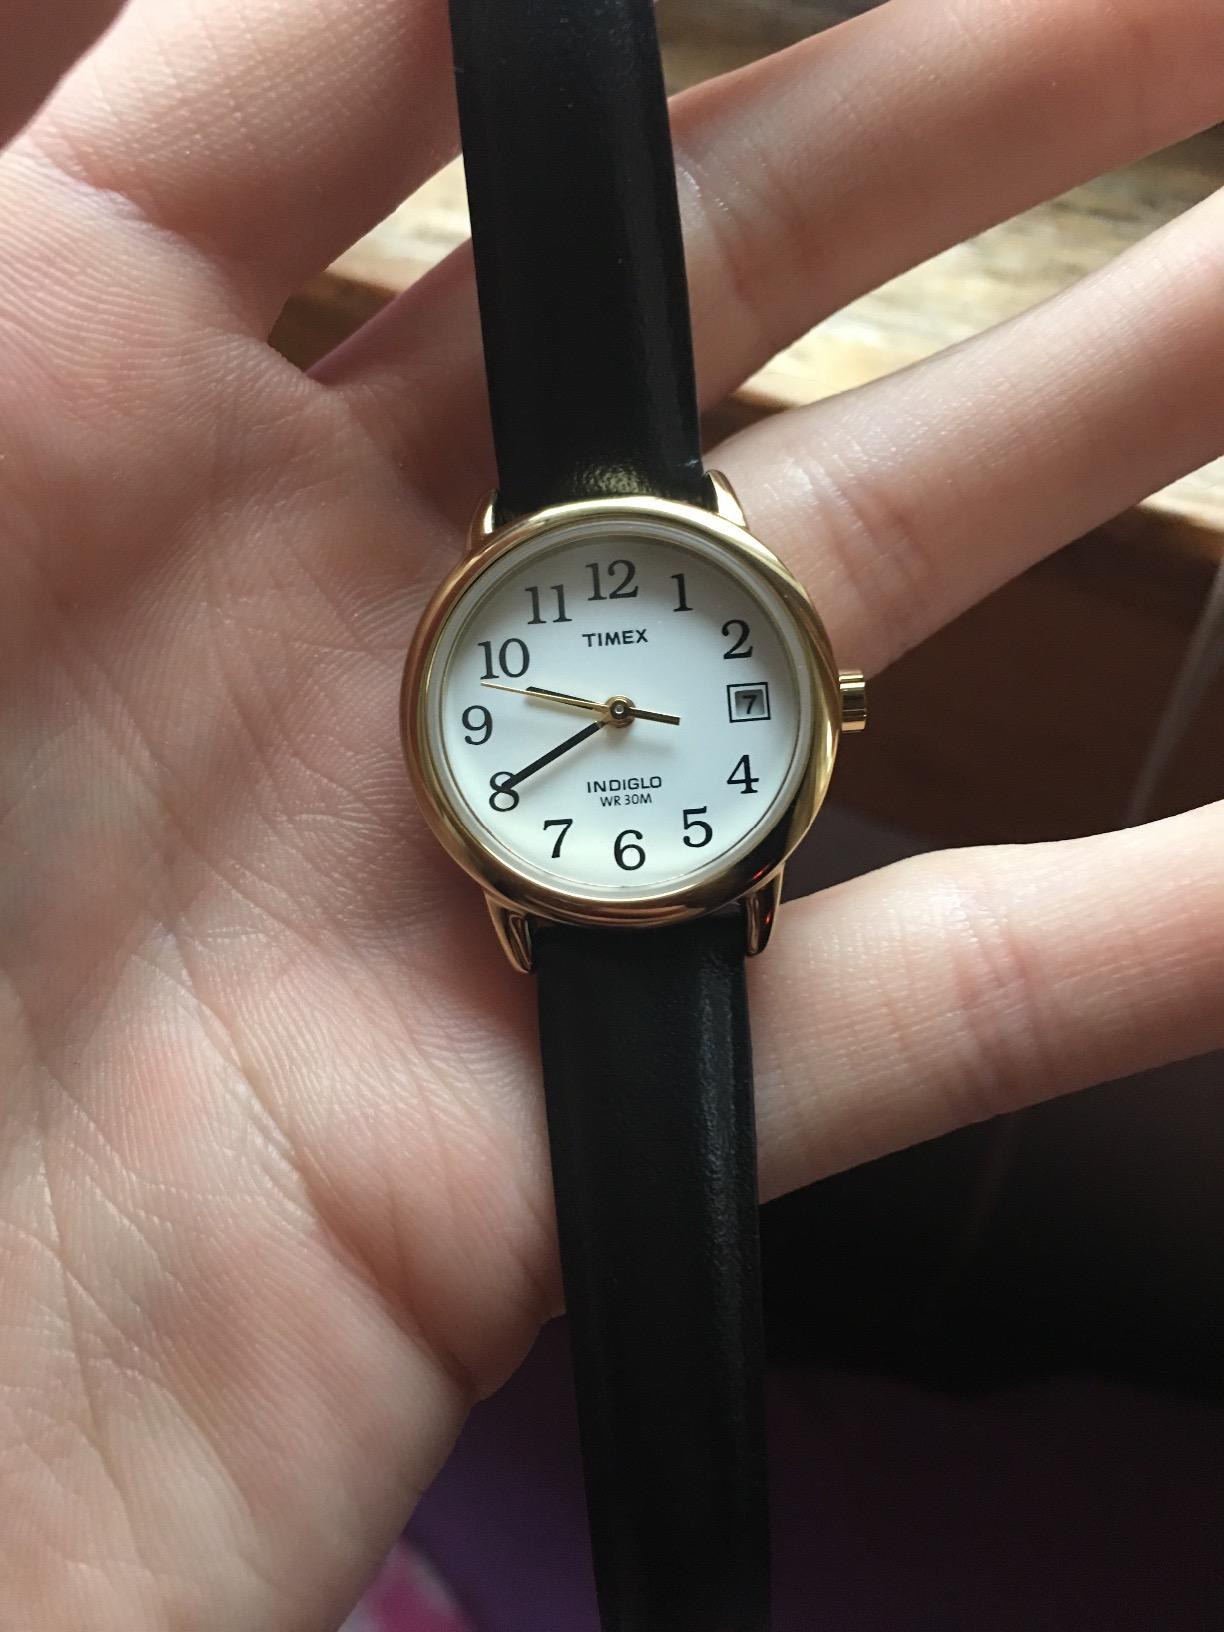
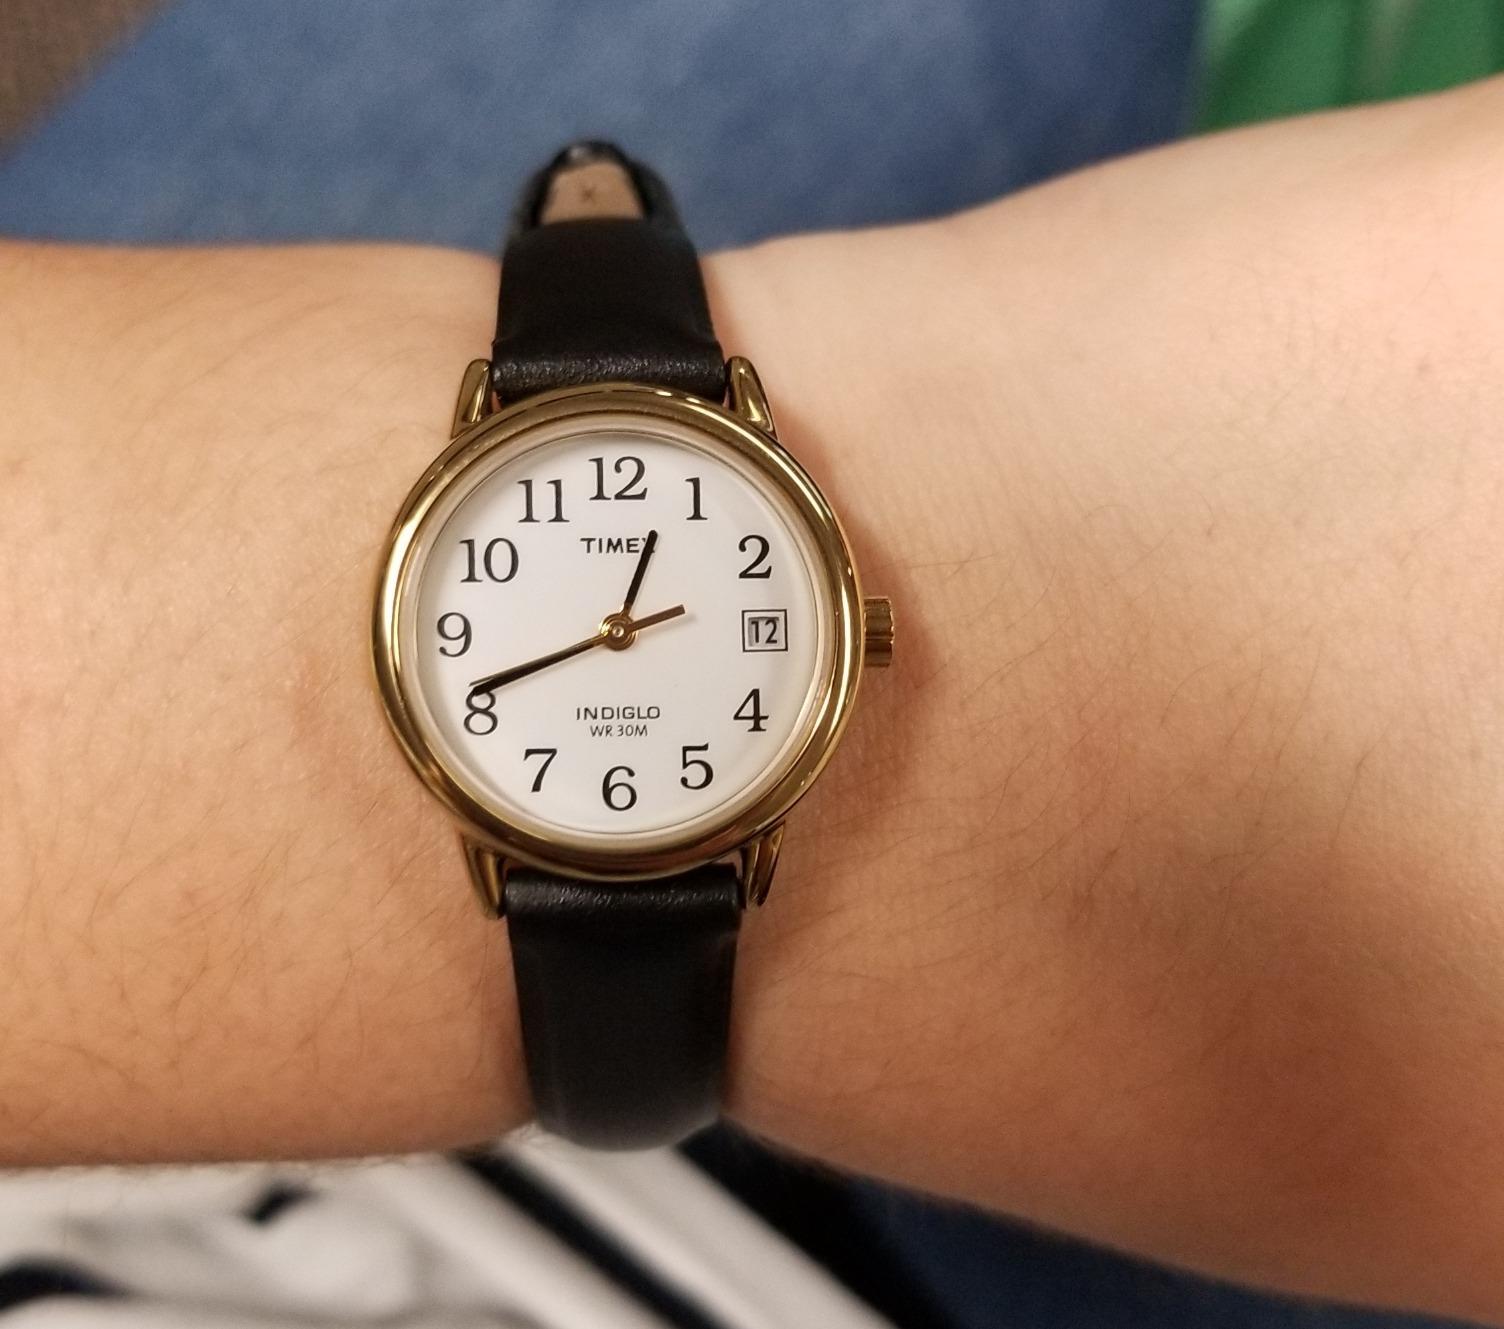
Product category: accessories_watch
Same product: yes